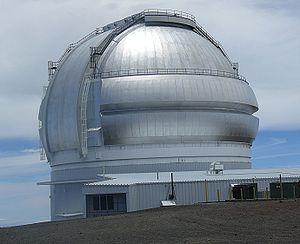
L'observatoire Gemini est un observatoire astronomique constitué de deux télescopes de 8 m, un pour chaque hémisphère. Les télescopes ont été financés par un consortium d'institutions provenant de sept pays, soit les États-Unis, le Royaume-Uni, le Canada, le Brésil, l'Argentine, le Chili et l'Australie. L'observatoire est géré par l'Association of Universities for Research in Astronomy. Les bureaux de l'observatoire sont situés à Hilo, sur la Grande Île d'Hawaï et à La Serena au Chili. Le Royaume-Uni s'est retiré du consortium le 29 janvier 2008. En 2014, son directeur est Markus Kissler-Patig.
Cette page présente une chronologie de l'année 2017 dans le domaine de l'astronomie.